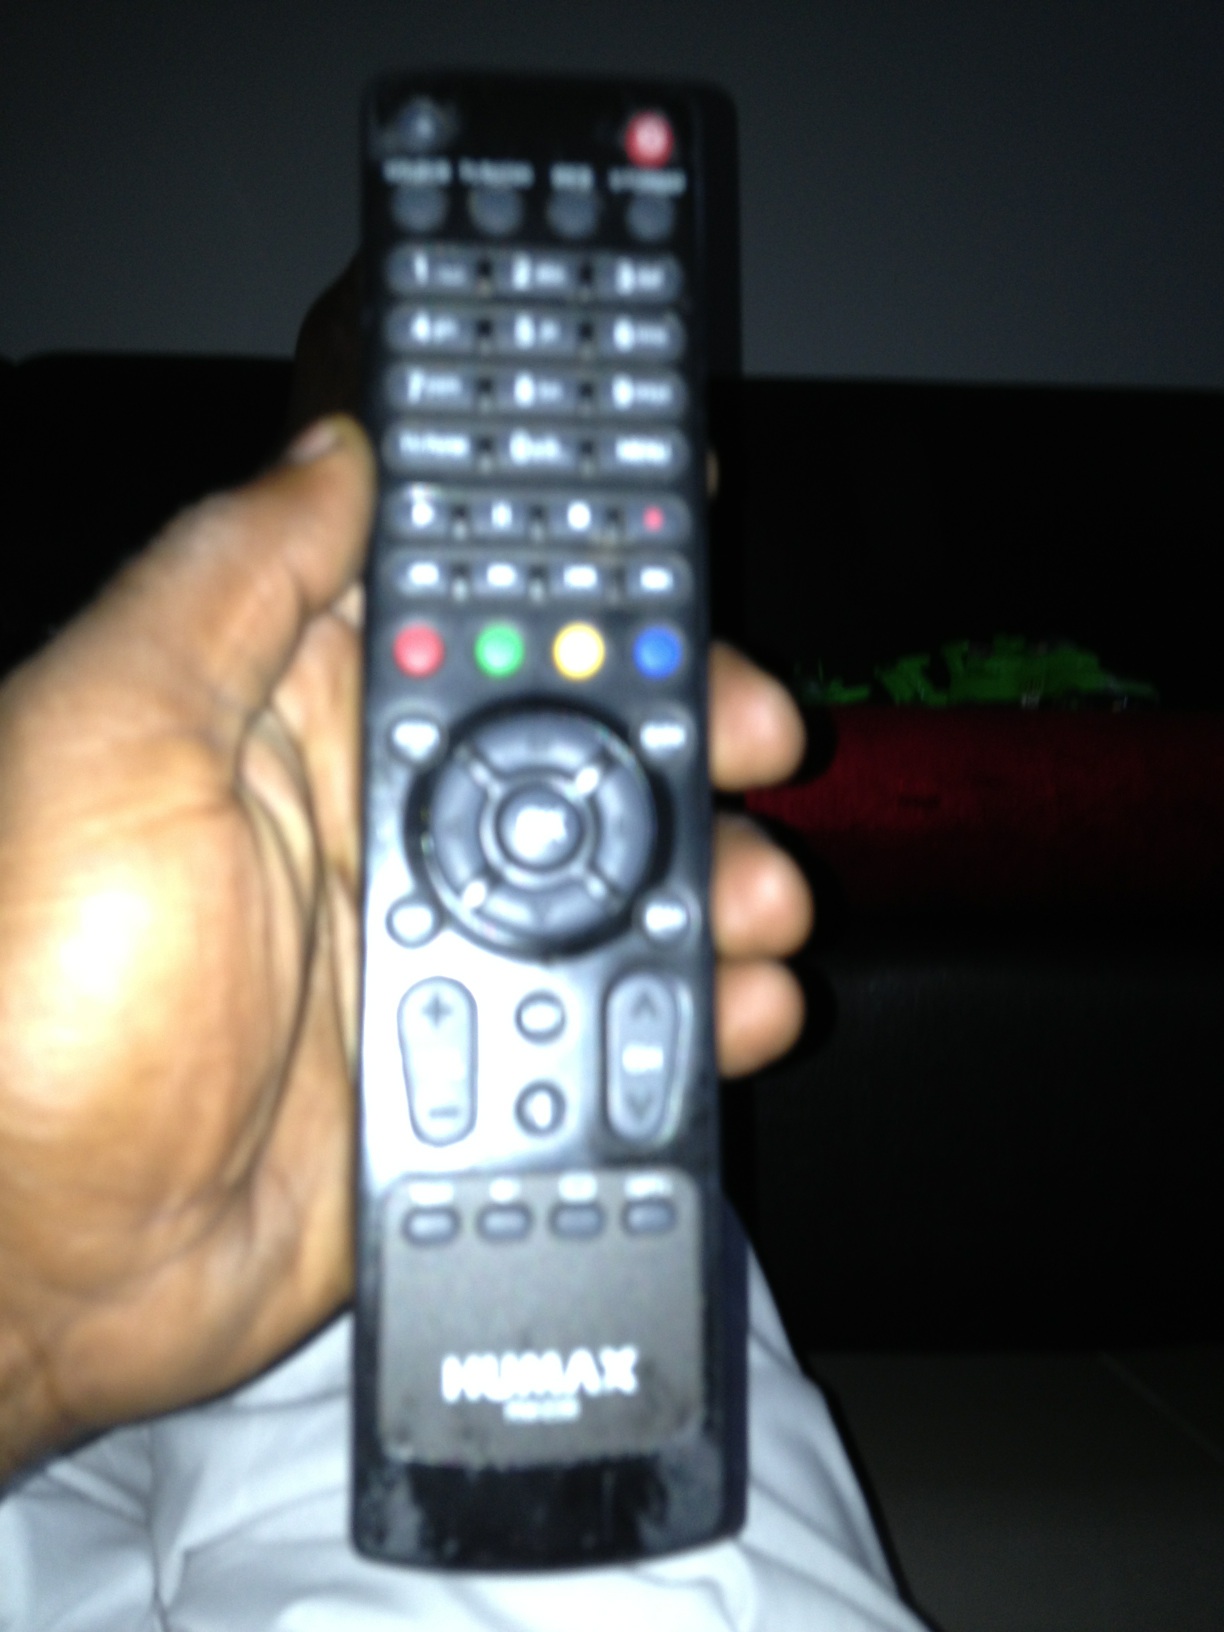Question: Is this remote control?
Answer: yes